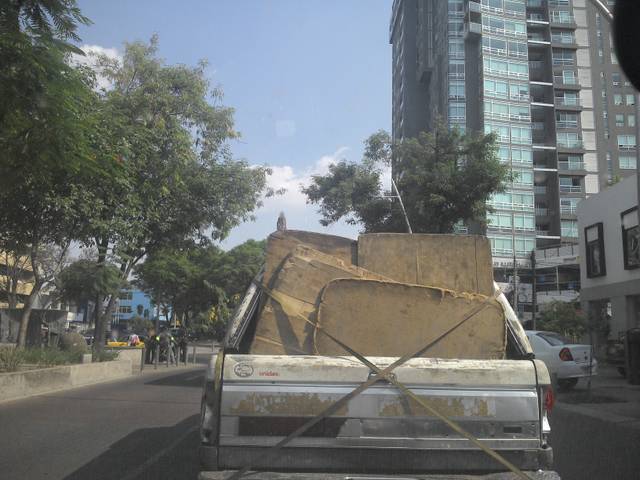
Region: Mexico
Coordinates: 20.669, -103.369